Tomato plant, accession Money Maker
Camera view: bottom (45 deg); turntable rotation: 240 degrees
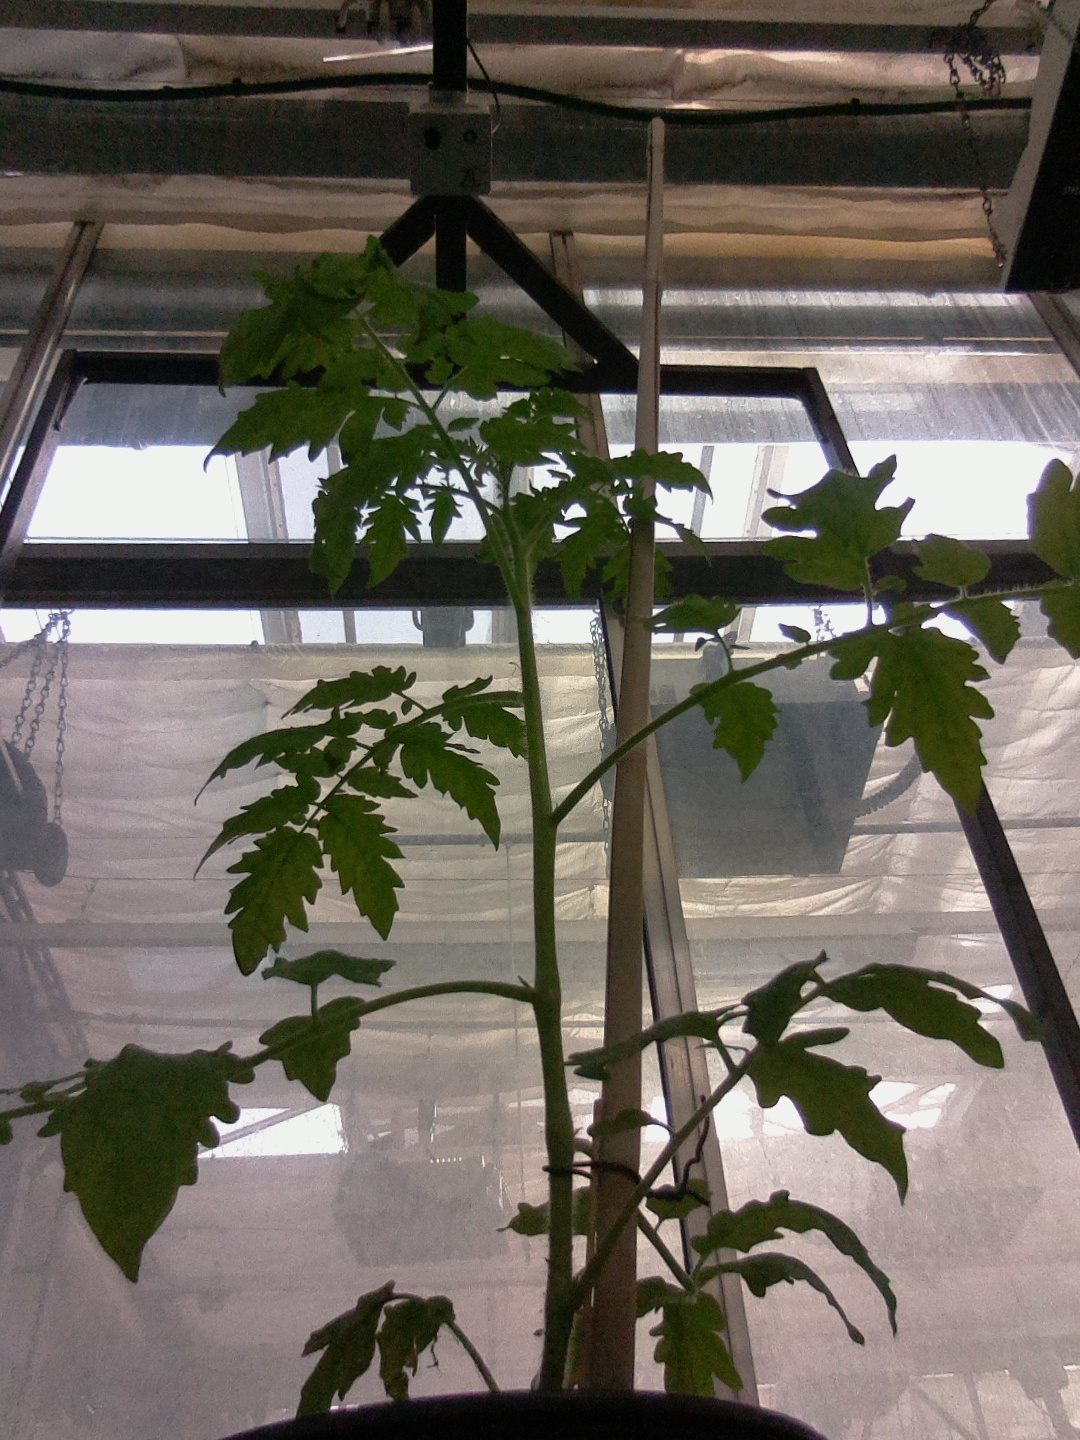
BBCH growth stage 15: 10 of true leaves visible